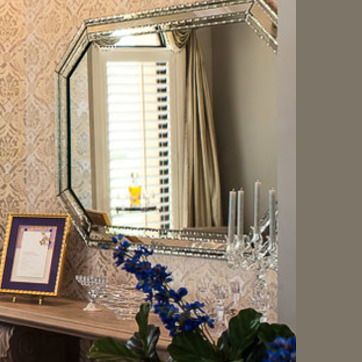
Material: mirror